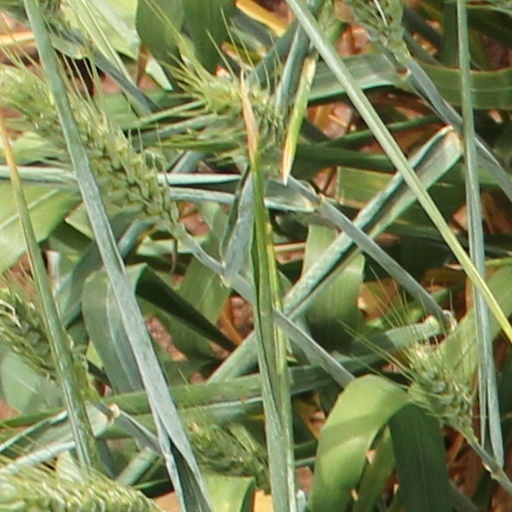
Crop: wheat